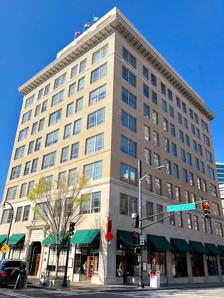
Building: Bona Allen Building
Country: United States of America
Year built: 1917
Building in Atlanta, Georgia Turner Building Turner Building (2019) Location within Downtown Atlanta Show map of Downtown Atlanta Bona Allen Building (Atlanta) Show map of Atlanta Bona Allen Building (Georgia) Show map of Georgia Bona Allen Building (the United States) Show map of the United States Former names Bona Allen Building General information Status Completed Architectural style Art Deco Address 133 Luckie Street NW Atlanta , Georgia 30303 Coordinates 33°45′31″N 84°23′26″W / 33.7586°N 84.3906°W / 33.7586; -84.3906 Completed 1923 Height 115.73 feet (35.27 m) Technical details Floor count 9 Design and construction Architect(s) John F. Downing References The Bona Allen Building is a historic nine-story office building , built in 1917, in downtown Atlanta , Georgia. It was designed by architect John F. Downing . It later became known as the Turner Building . See also Bona Allen Company Bona Allen Mansion References